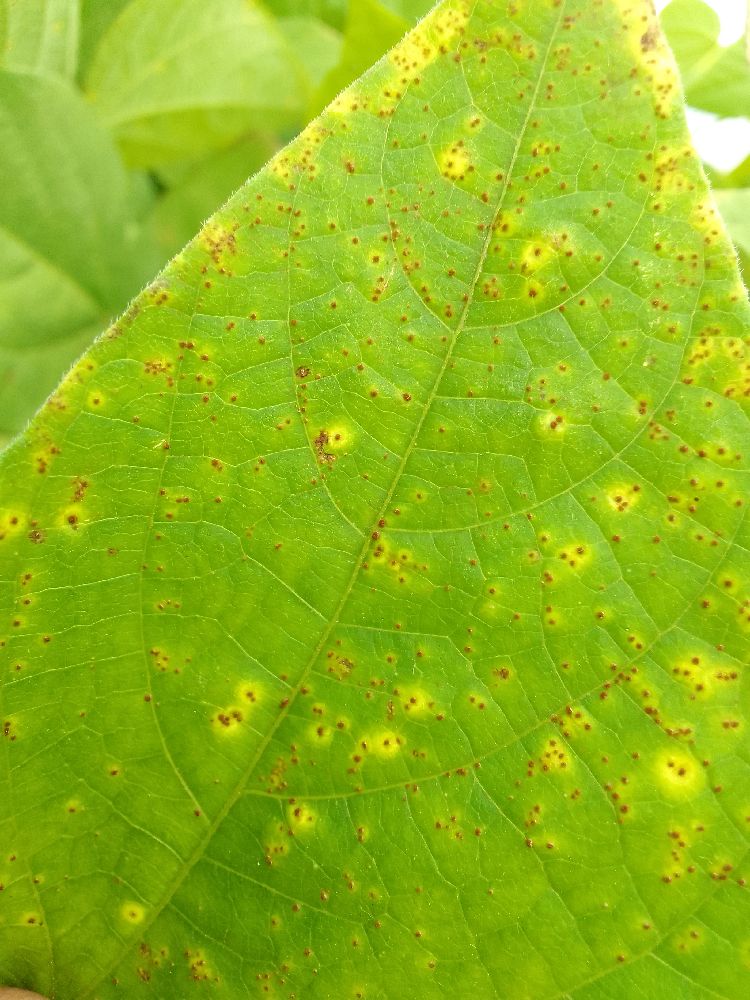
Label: rust